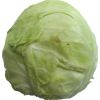
Label: Cabbage white 1